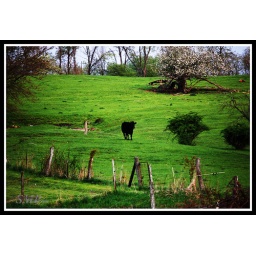
Single bull standing ground on the hill over looking the rest of the herd